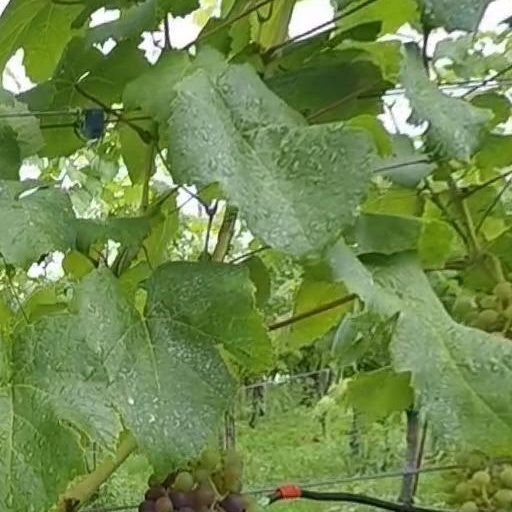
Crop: grape